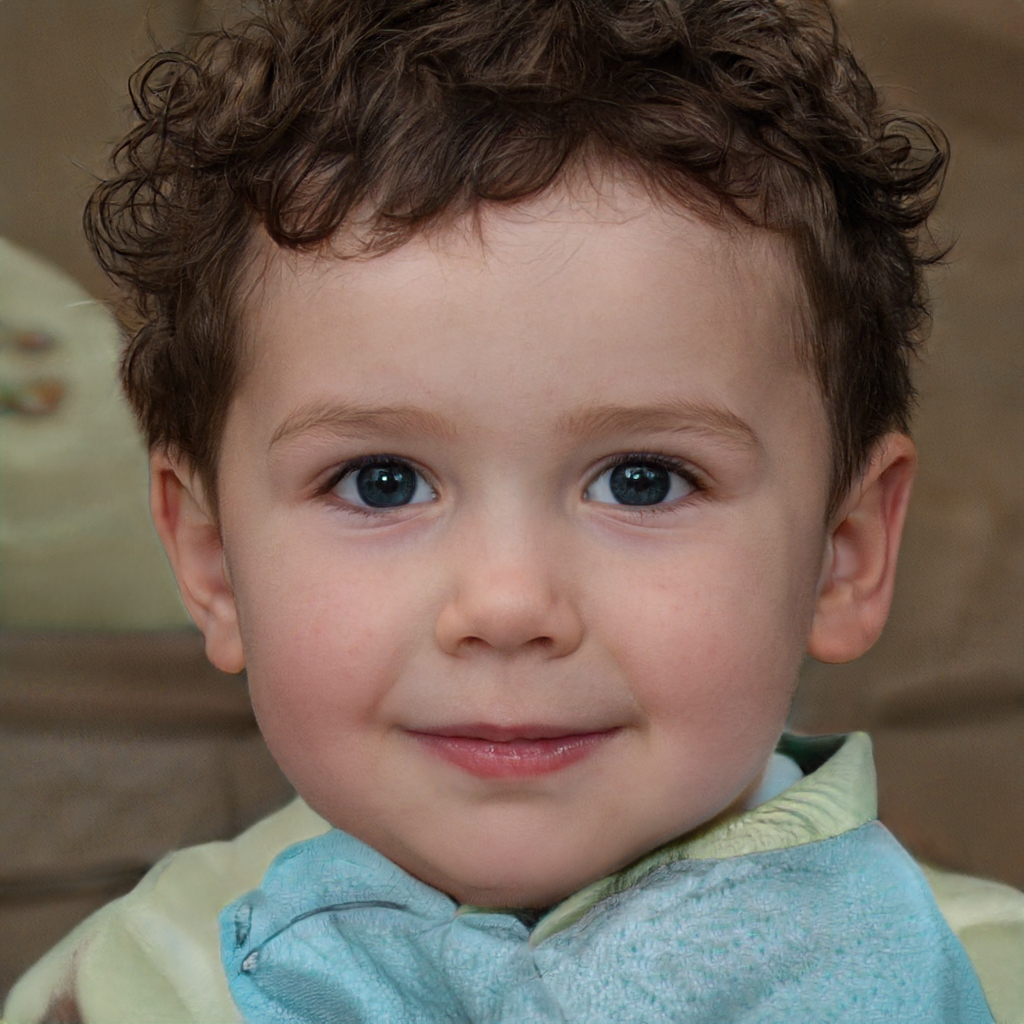
Label: Colored